Klosterneuburg

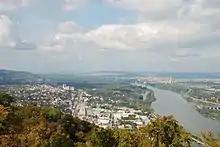
Klosterneuburg and Korneuburg (background), view from Leopoldsberg

Klosterneuburg is located on the Danube, immediately north of the Austrian capital Vienna, from which it is separated by the Kahlenberg and Leopoldsberg hills of the Vienna Woods range. It has been separated from its twin city of Korneuburg on the opposite bank of the Danube since the river changed course during the Late Middle Ages. The towns are connected by a reaction ferry link which runs during daylight hours from Spring to late Autumn. The municipal area comprises the northern tip of the Donauinsel as well as the high Mt. Exelberg and its telecommunication tower.